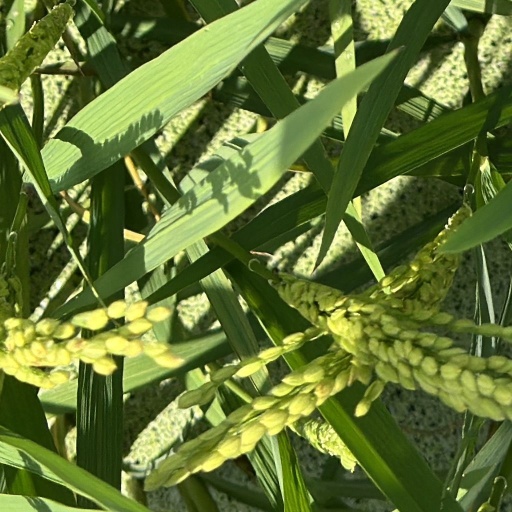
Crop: rice